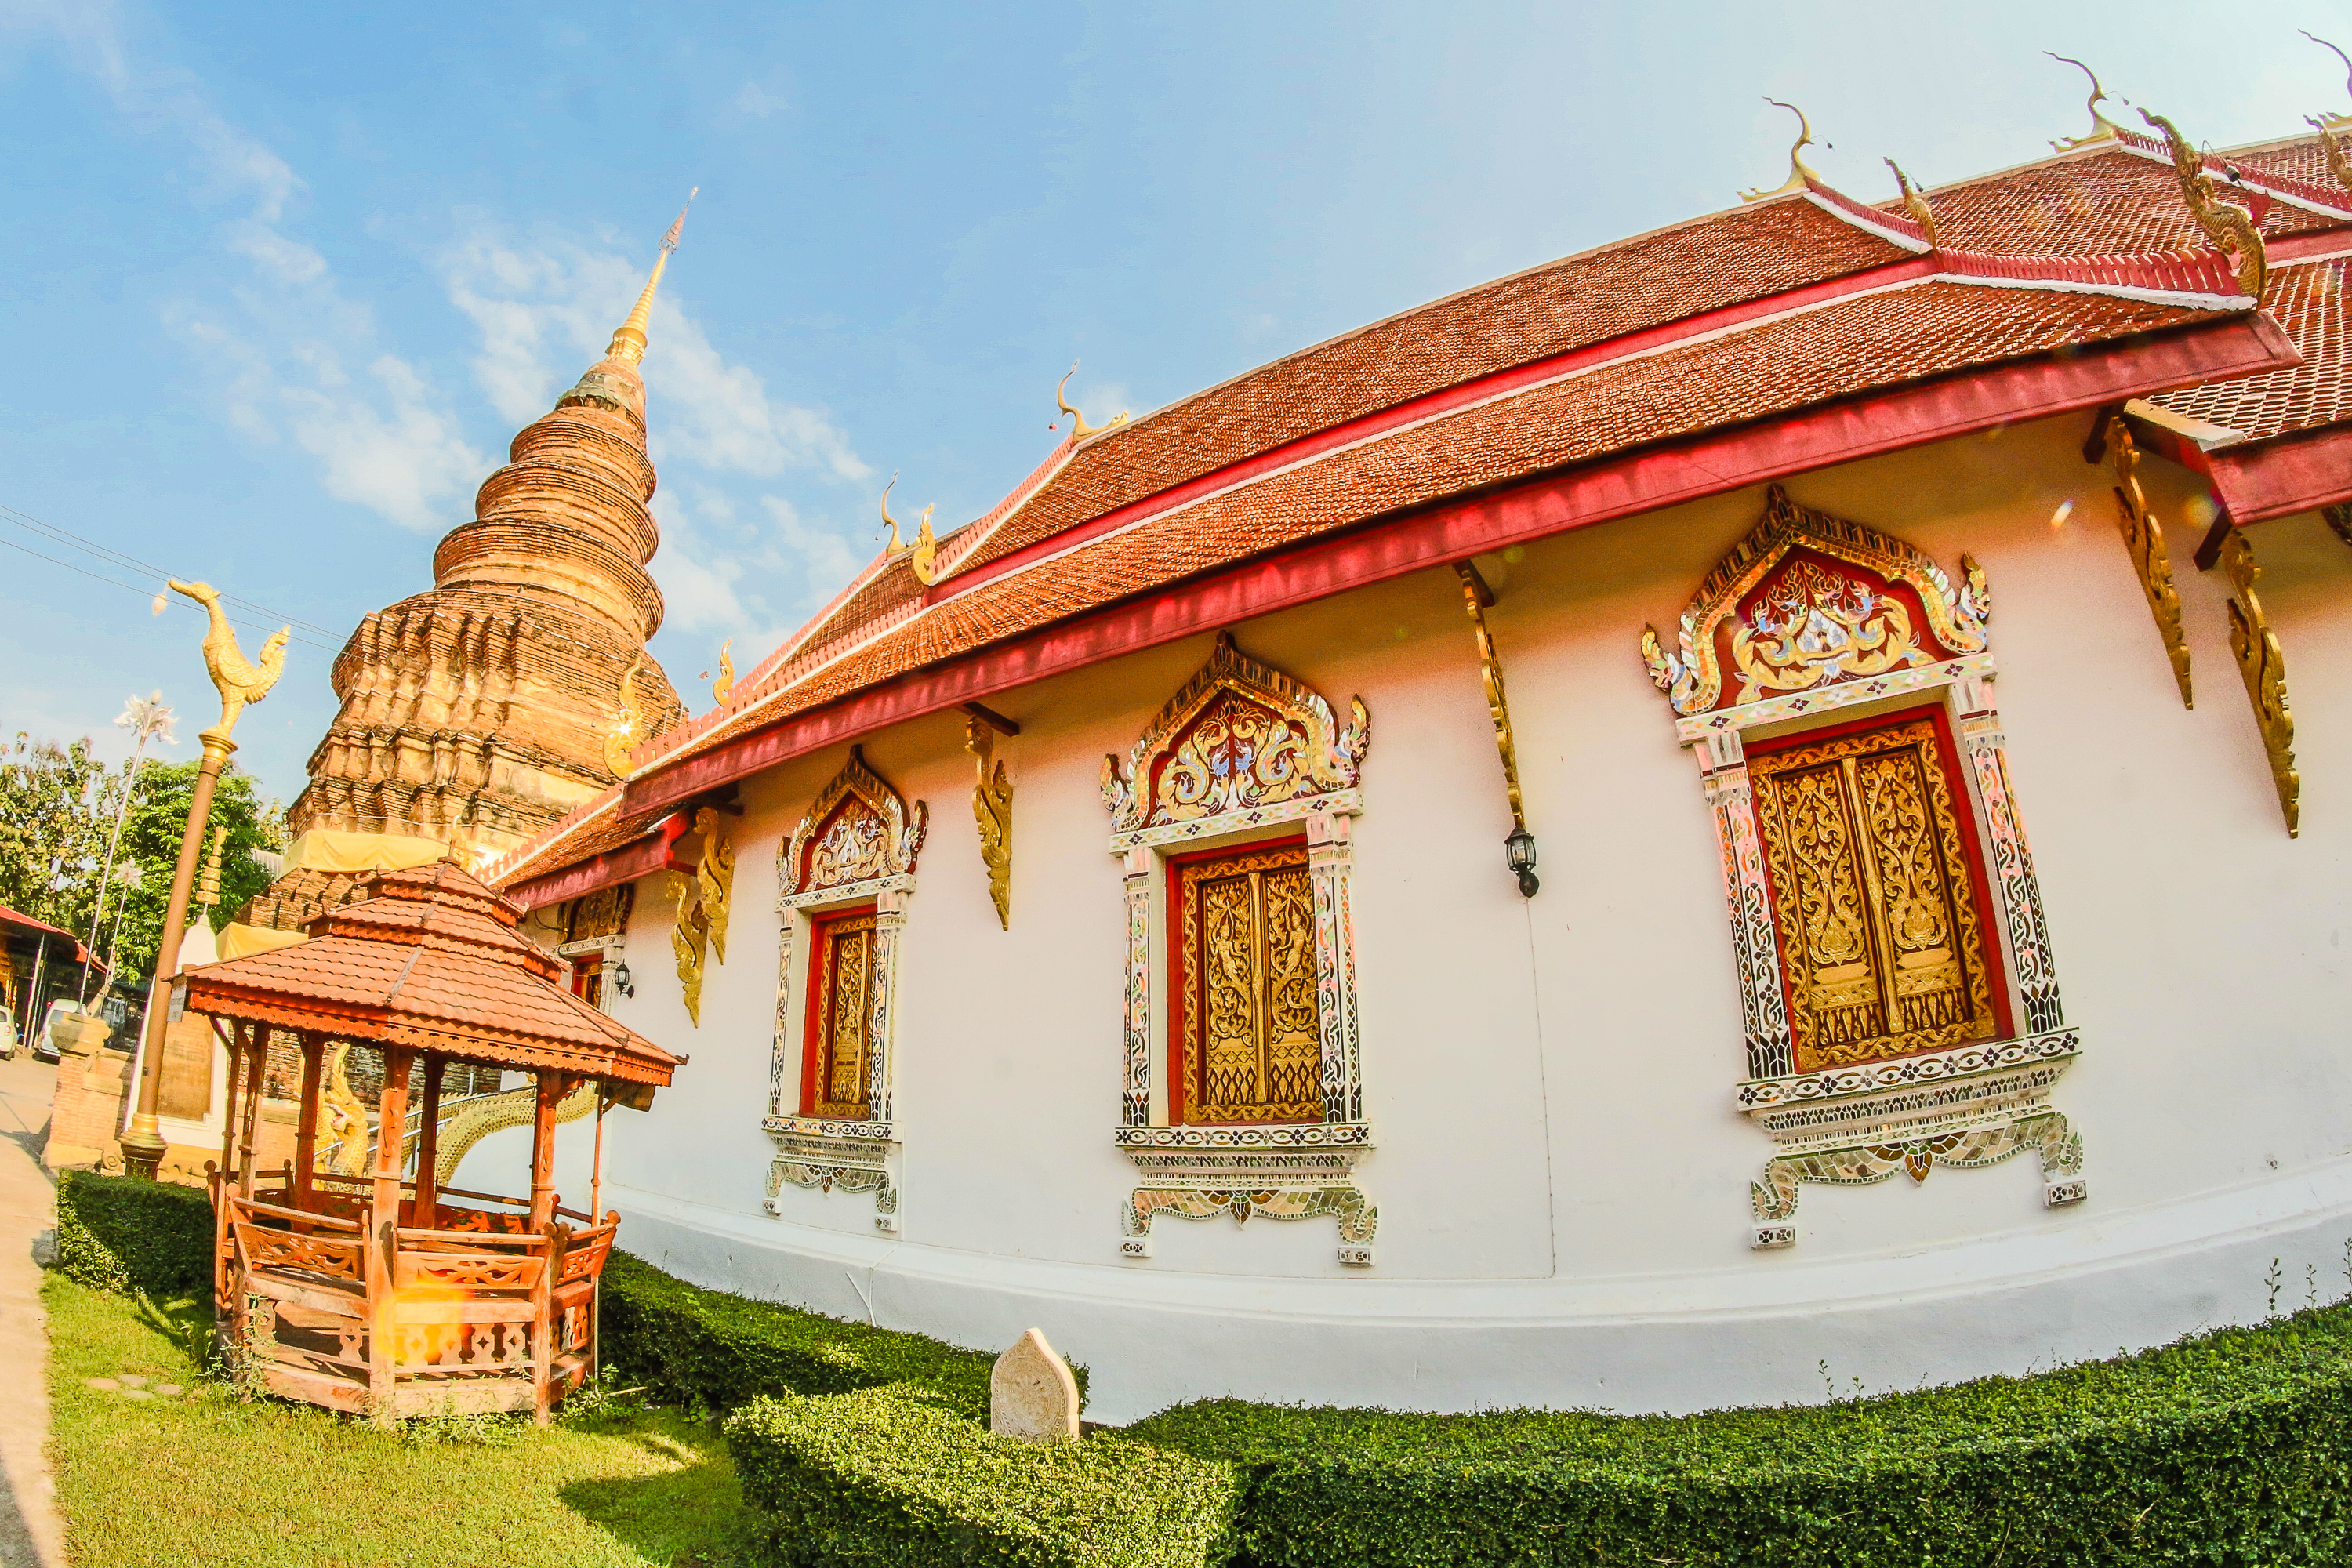
thailand, religion, buddhism, wat, temple, architecture, asia, thai, ancient, landmark, sky, old, buddhist, travel, spirituality, asian, buddha, art, tourist, religious, famous, history, culture, tourism, building, traditional, southeast, worship, attraction, chinese architecture, place of worship, historic site, hindu temple, monastery, facade, shrine